Albert James Smith

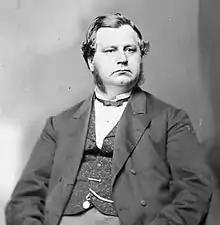
Hon. Sir Albert James Smith, April 1868

Sir Albert James Smith (March 12, 1822 – June 30, 1883) was a New Brunswick politician and opponent of Canadian Confederation. Smith's grandfather was a United Empire Loyalist who left Massachusetts to settle in New Brunswick after the American Revolution.